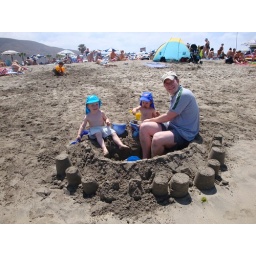
Daddy and boys in sand castle fortress